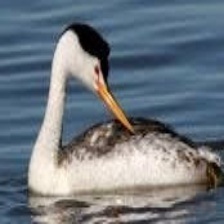
Species: CLARKS GREBE
Scientific name: AECHMOPHORUS CLARKII